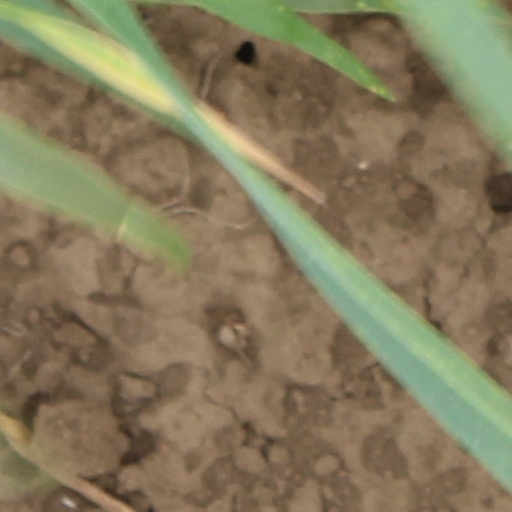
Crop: wheat